Chennakeshava Temple, Belur

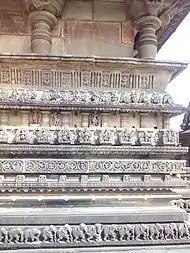
Bands of carvings on one side of the circumambulatory platform.

The Chennakeshava complex at Belur consists of a 443.5 feet by 396 feet court with several Hindu temples and minor shrines inside a walled compound. The compound is entered from the east through a Gopuram added during the repairs of the Vijayanagar empire era. The temples and monuments found inside the walled complex are: